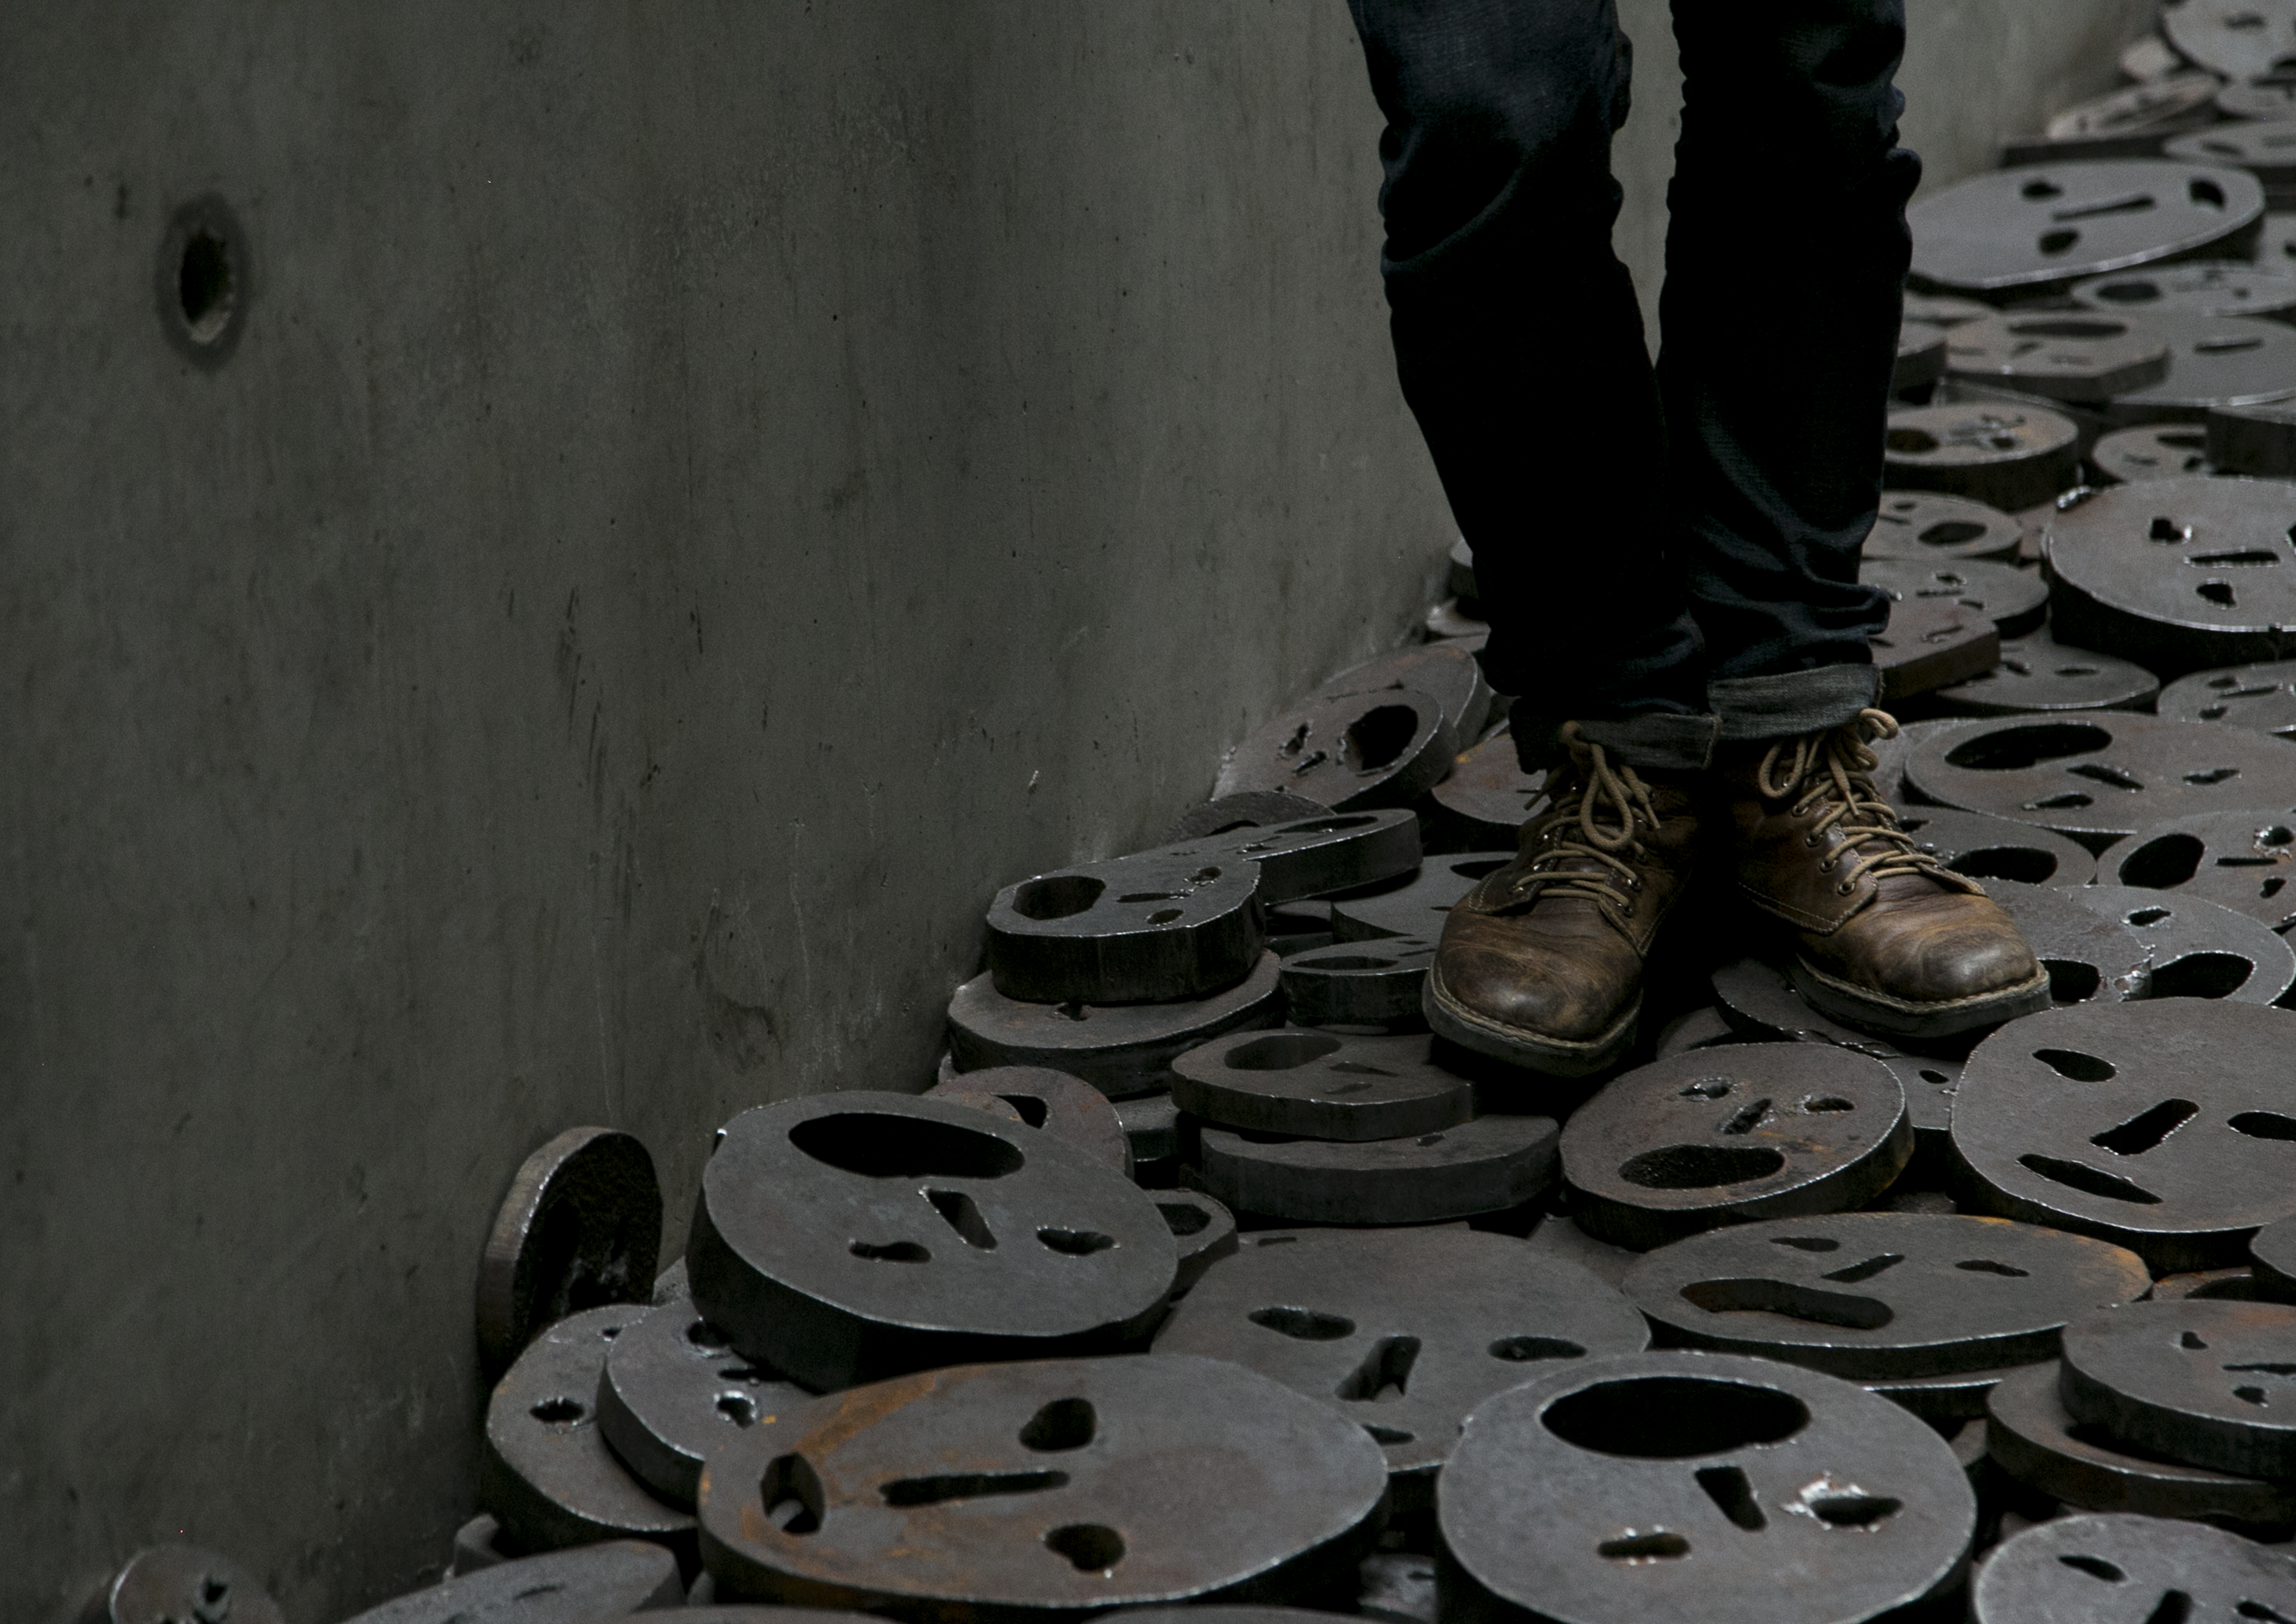
person, shoe, feet, steel, standing, museum, color, metal, black, monochrome, art, legs, boots, footwear, iron